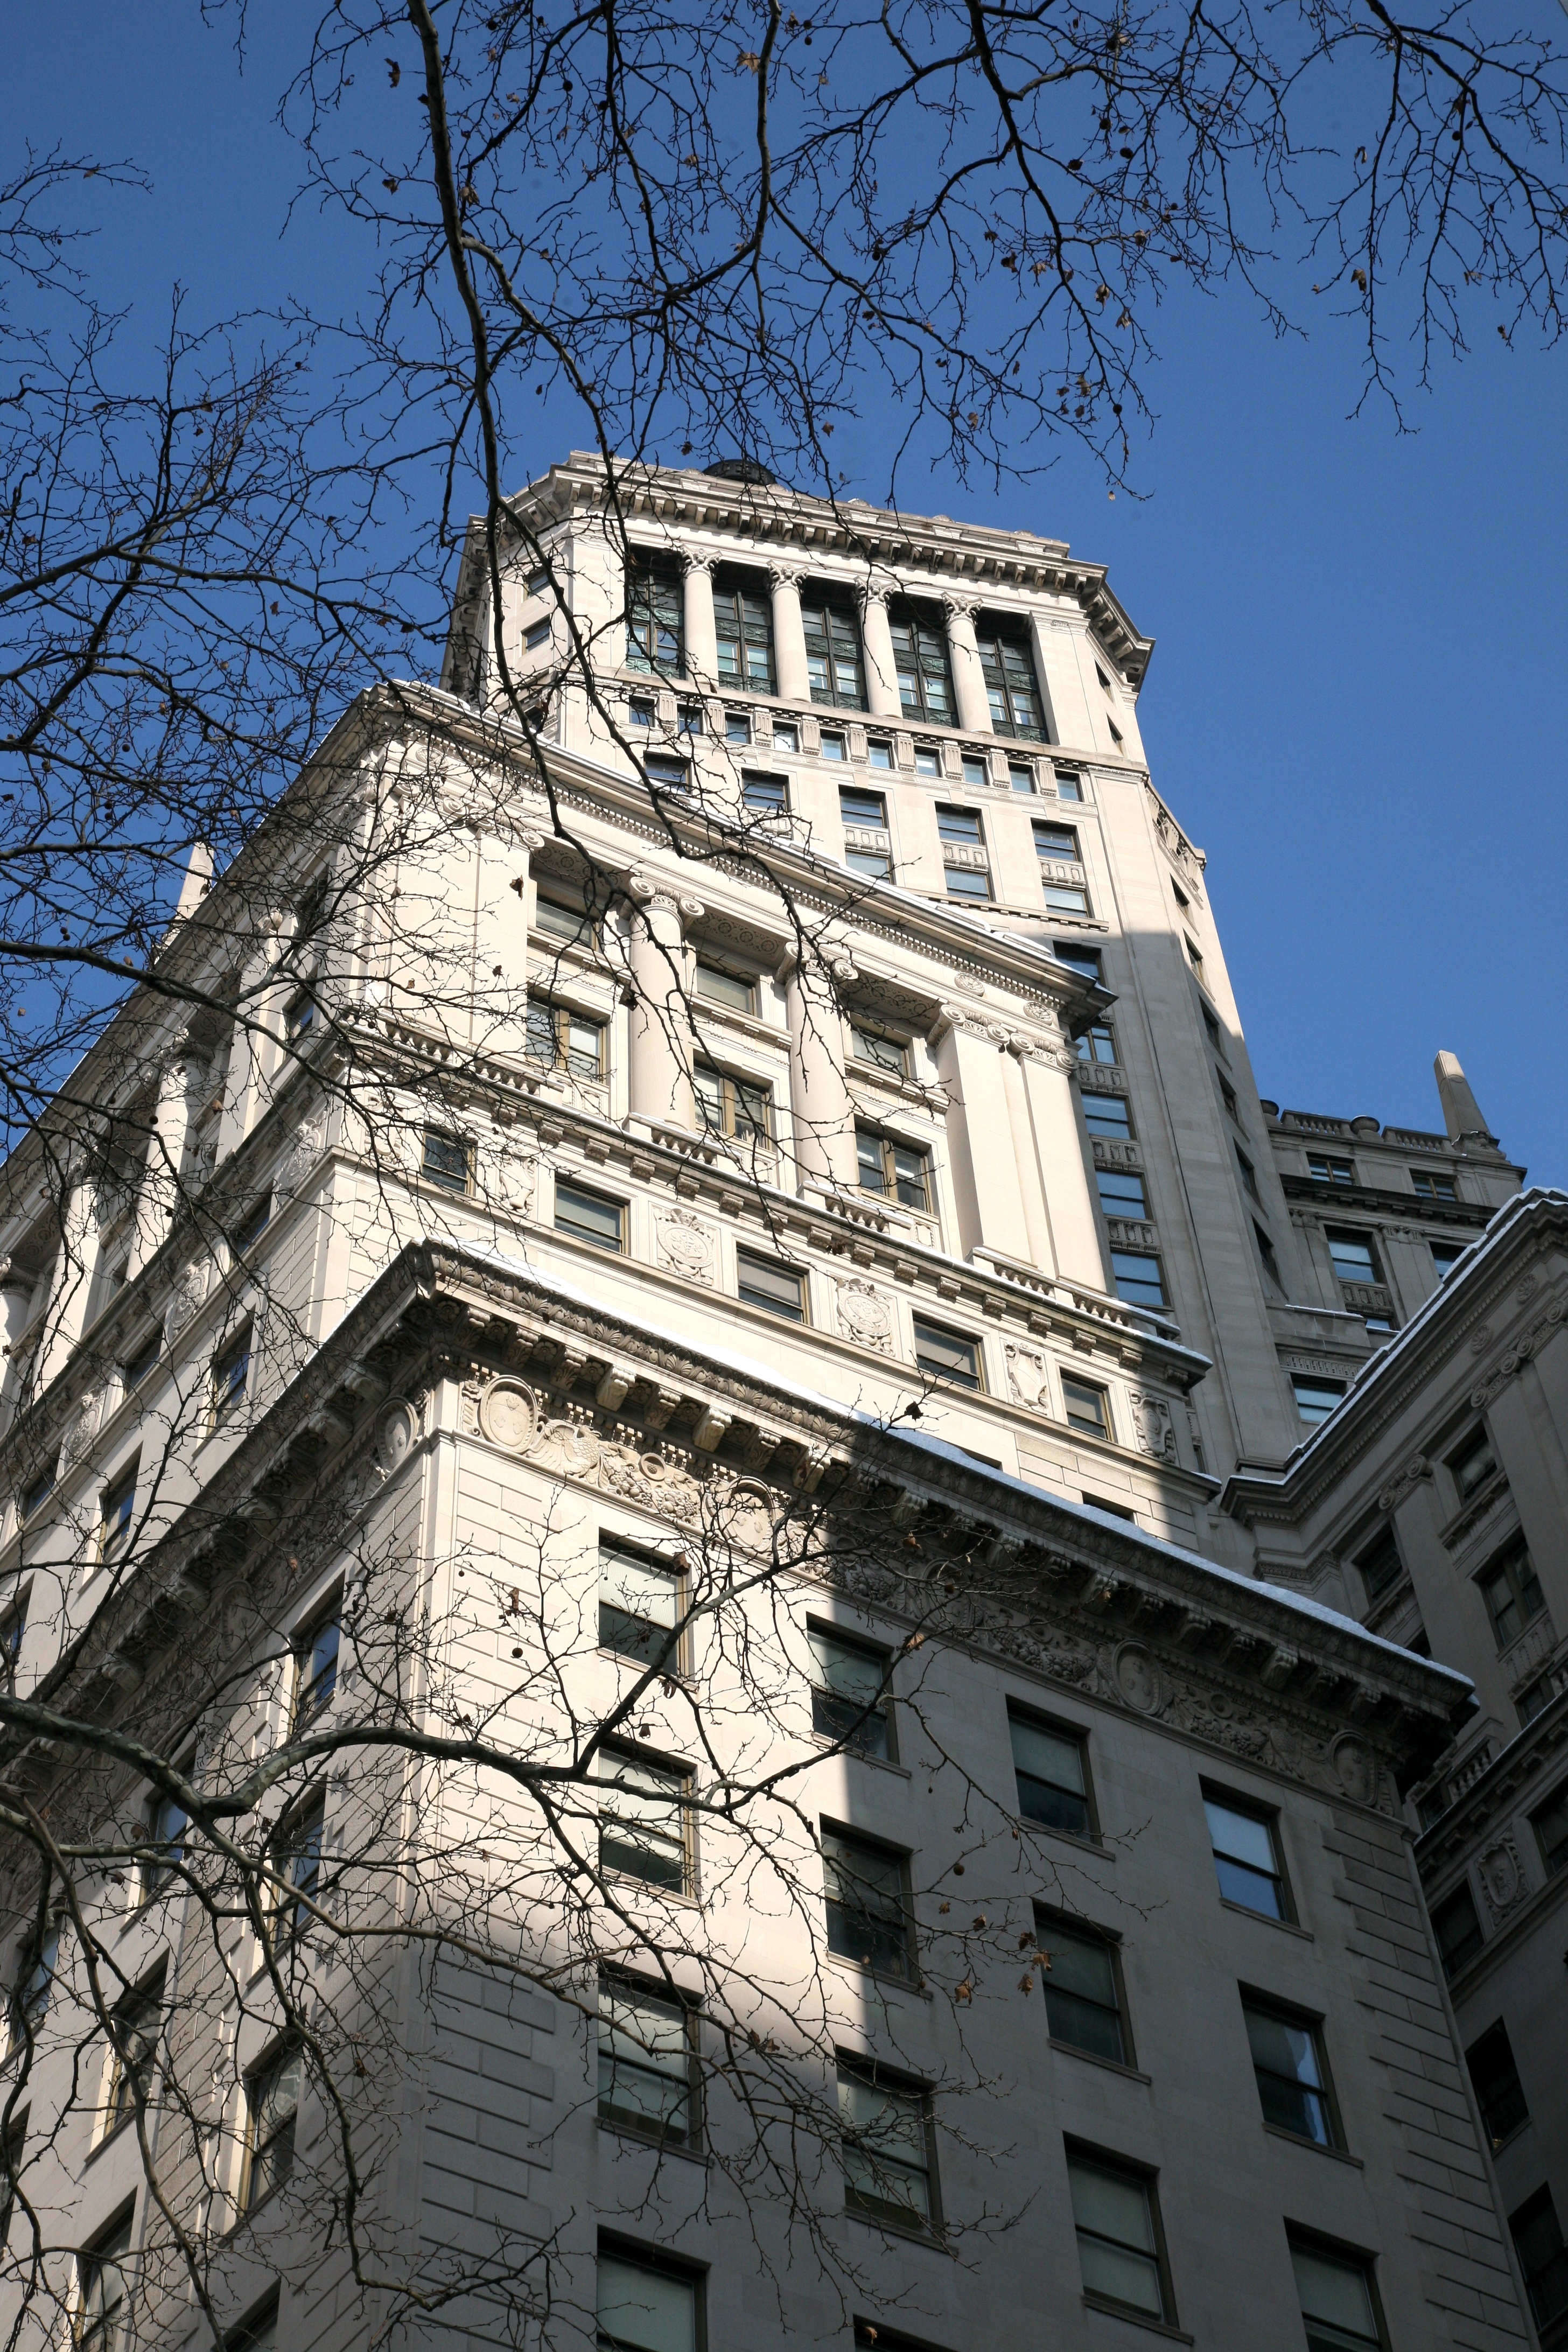
architecture, house, building, city, skyscraper, manhattan, downtown, tower, nyc, canon, landmark, facade, tower block, newyork, newyorkcity, ny, 5d, architektur, lowermanhattan, metropolis, ef24105mmf4lisusm, skycraper, neighbourhood, standardoilbuilding, bowlinggreen, 26broadway, urban area, residential area